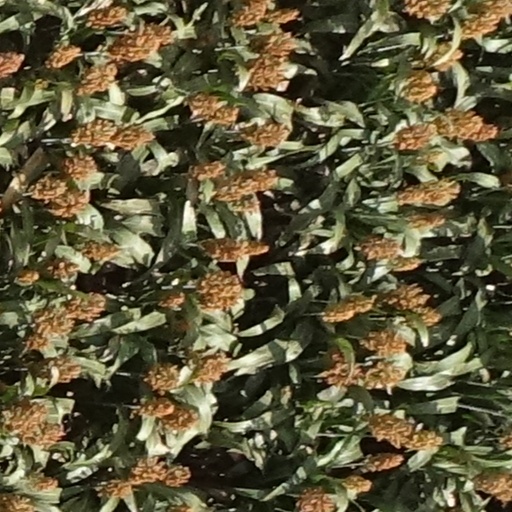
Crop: sorghum